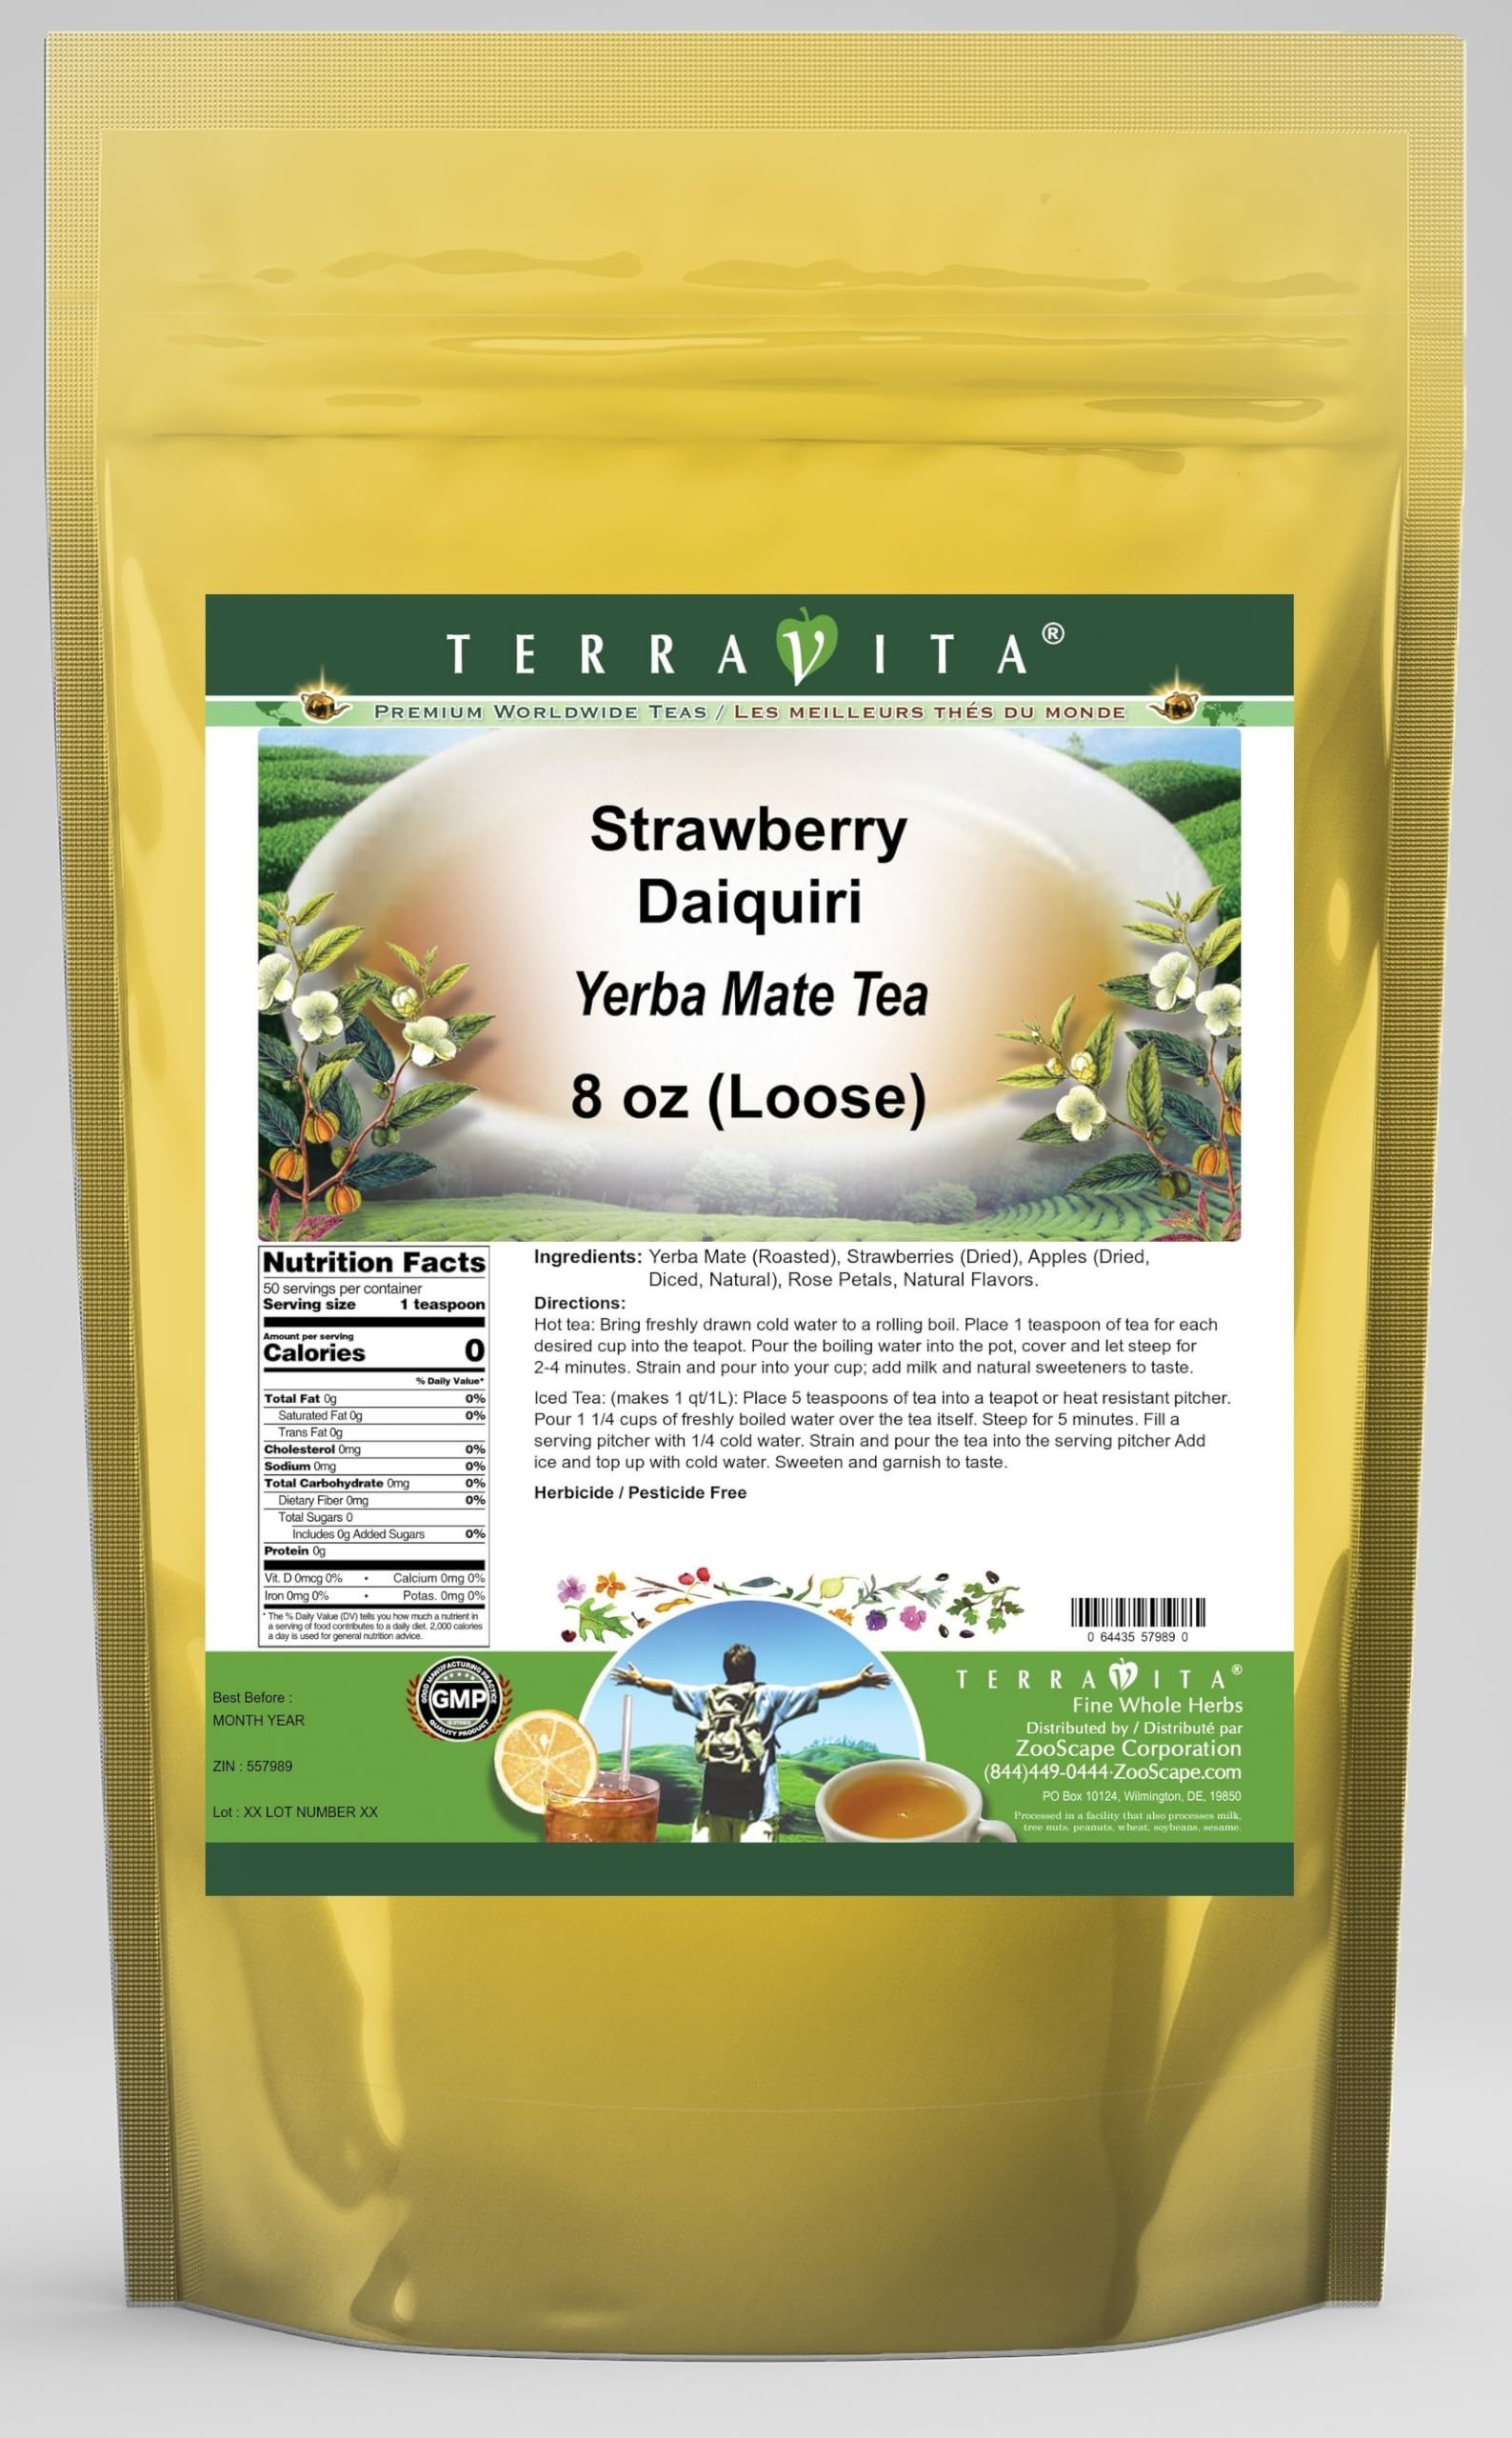
Item Name: Strawberry Daiquiri Yerba Mate Tea (Loose) (8 oz, ZIN: 557989)
Bullet Point: Our Strawberry Daiquiri Yerba Mate tea is a scrumptuous all-natural flavored Yerba Mate coffee substitute with Strawberries, Apples (Dried, Diced, Natural) and Rose Petals that will refresh you with its terrific taste! You will enjoy the earthy and acidity-free Strawberry Daiquiri aroma and flavor again and again! - Ingredients: Yerba Mate, Strawberries, Apples (Dried, Diced, Natural), Rose Petals and Natural Strawberry Daiquiri Flavor.
Product Description: Our Strawberry Daiquiri Yerba Mate tea is a scrumptuous all-natural flavored Yerba Mate coffee substitute with Strawberries, Apples (Dried, Diced, Natural) and Rose Petals that will refresh you with its terrific taste! You will enjoy the earthy and acidity-free Strawberry Daiquiri aroma and flavor again and again! - Ingredients: Yerba Mate, Strawberries, Apples (Dried, Diced, Natural), Rose Petals and Natural Strawberry Daiquiri Flavor. - Hot tea brewing method: Bring freshly drawn cold water to a rolling boil. Place 1 teaspoon of tea for each desired cup into the teapot. Pour the boiling water into the pot, cover and let steep for 2-4 minutes. Strain and pour into your cup; add milk and natural sweeteners to taste. - Iced tea brewing method: (to make 1 liter/quart): Place 5 teaspoons of tea into a teapot or heat resistant pitcher. Pour 1 1/4 cups of freshly boiled water over the tea itself. Steep for 5 minutes. Fill a serving pitcher with 1/4 cold water. Strain and pour the tea into the serving pitcher Add ice and top up with cold water. Sweeten and garnish to taste. - TerraVita is an exclusive line of premium-quality, natural source products that use only the finest, purest and most potent ingredients found around the world. TerraVita is hallmarked by the highest possible standards of purity, potency, stability and freshness. All of our products are prepared with the highest elements of quality control, from raw materials through the entire manufacturing process, up to and including the moment that the bottles or bags are sealed for freshness and shipped out to you. Our highest possible standards are certified by independent laboratories and backed by our personal guarantee. - TerraVita exists to meet and ensure your family's health and wellness without the harmful ef
Value: 8.0
Unit: Ounce

Price: 26.14